Gemma Hallett

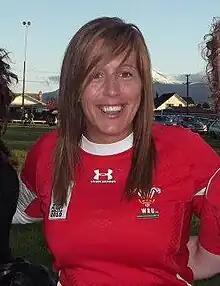
Gemma Hallett

Gemma Hallett (born 24 August 1981) is a Welsh rugby union retired professional player who has played second row and number 8, earning 35 caps for Wales.